Marcus Rashford

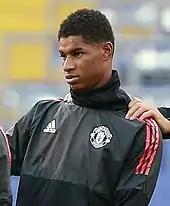
Rashford warming up for Manchester United in 2017

Rashford made his first appearance of his second full senior season on 8 August 2017 against Real Madrid in the UEFA Super Cup as a 46th-minute substitute in a 2–1 defeat. He started in a 4–0 home win against West Ham United five days later on 13 August, providing the assist for Romelu Lukaku's opening goal. Rashford scored his first goal of the season on 26 August, the opener in a 2–0 victory over Leicester, three minutes after coming on as a substitute. On 12 September, Rashford scored against Basel on his UEFA Champions League debut, the third in a 3–0 win, marking the sixth competition that he had scored on his debut. He scored a brace against Burton Albion on 20 September in the EFL Cup third round, as well as assisting the fourth goal in a 4–1 victory.